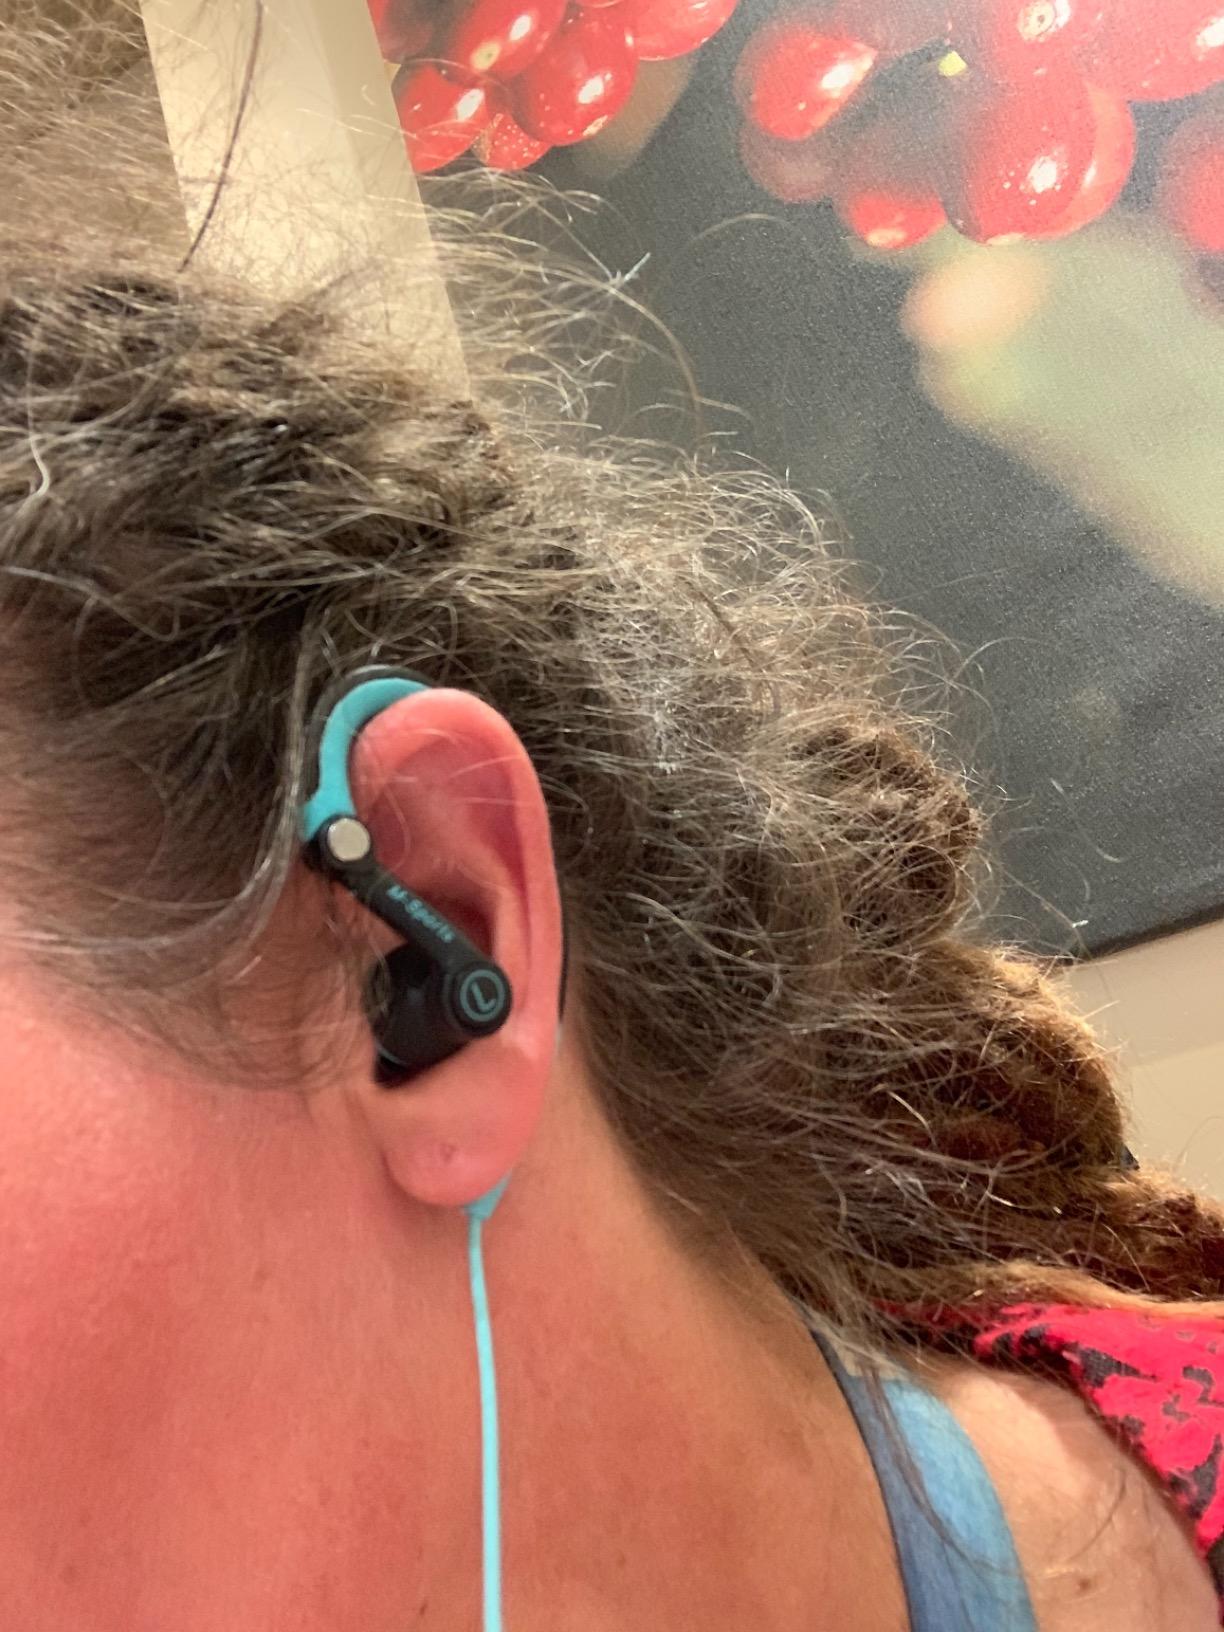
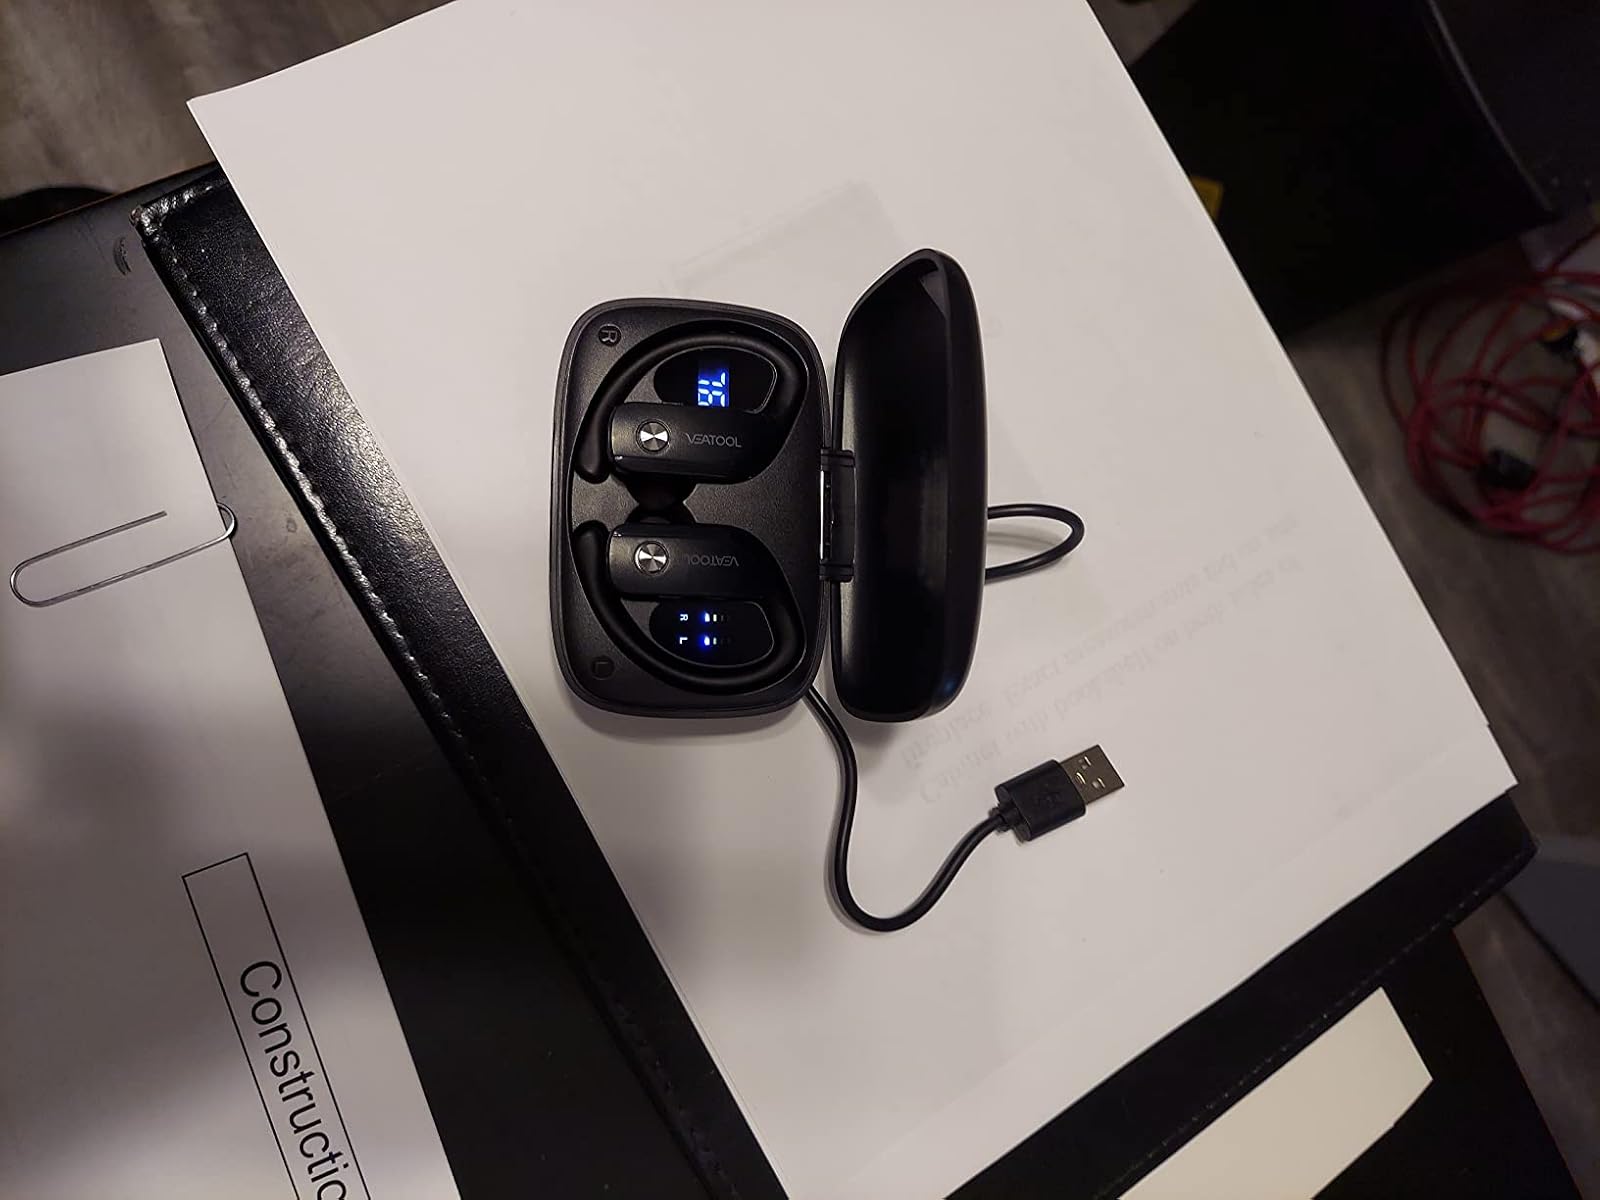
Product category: earbuds
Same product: no